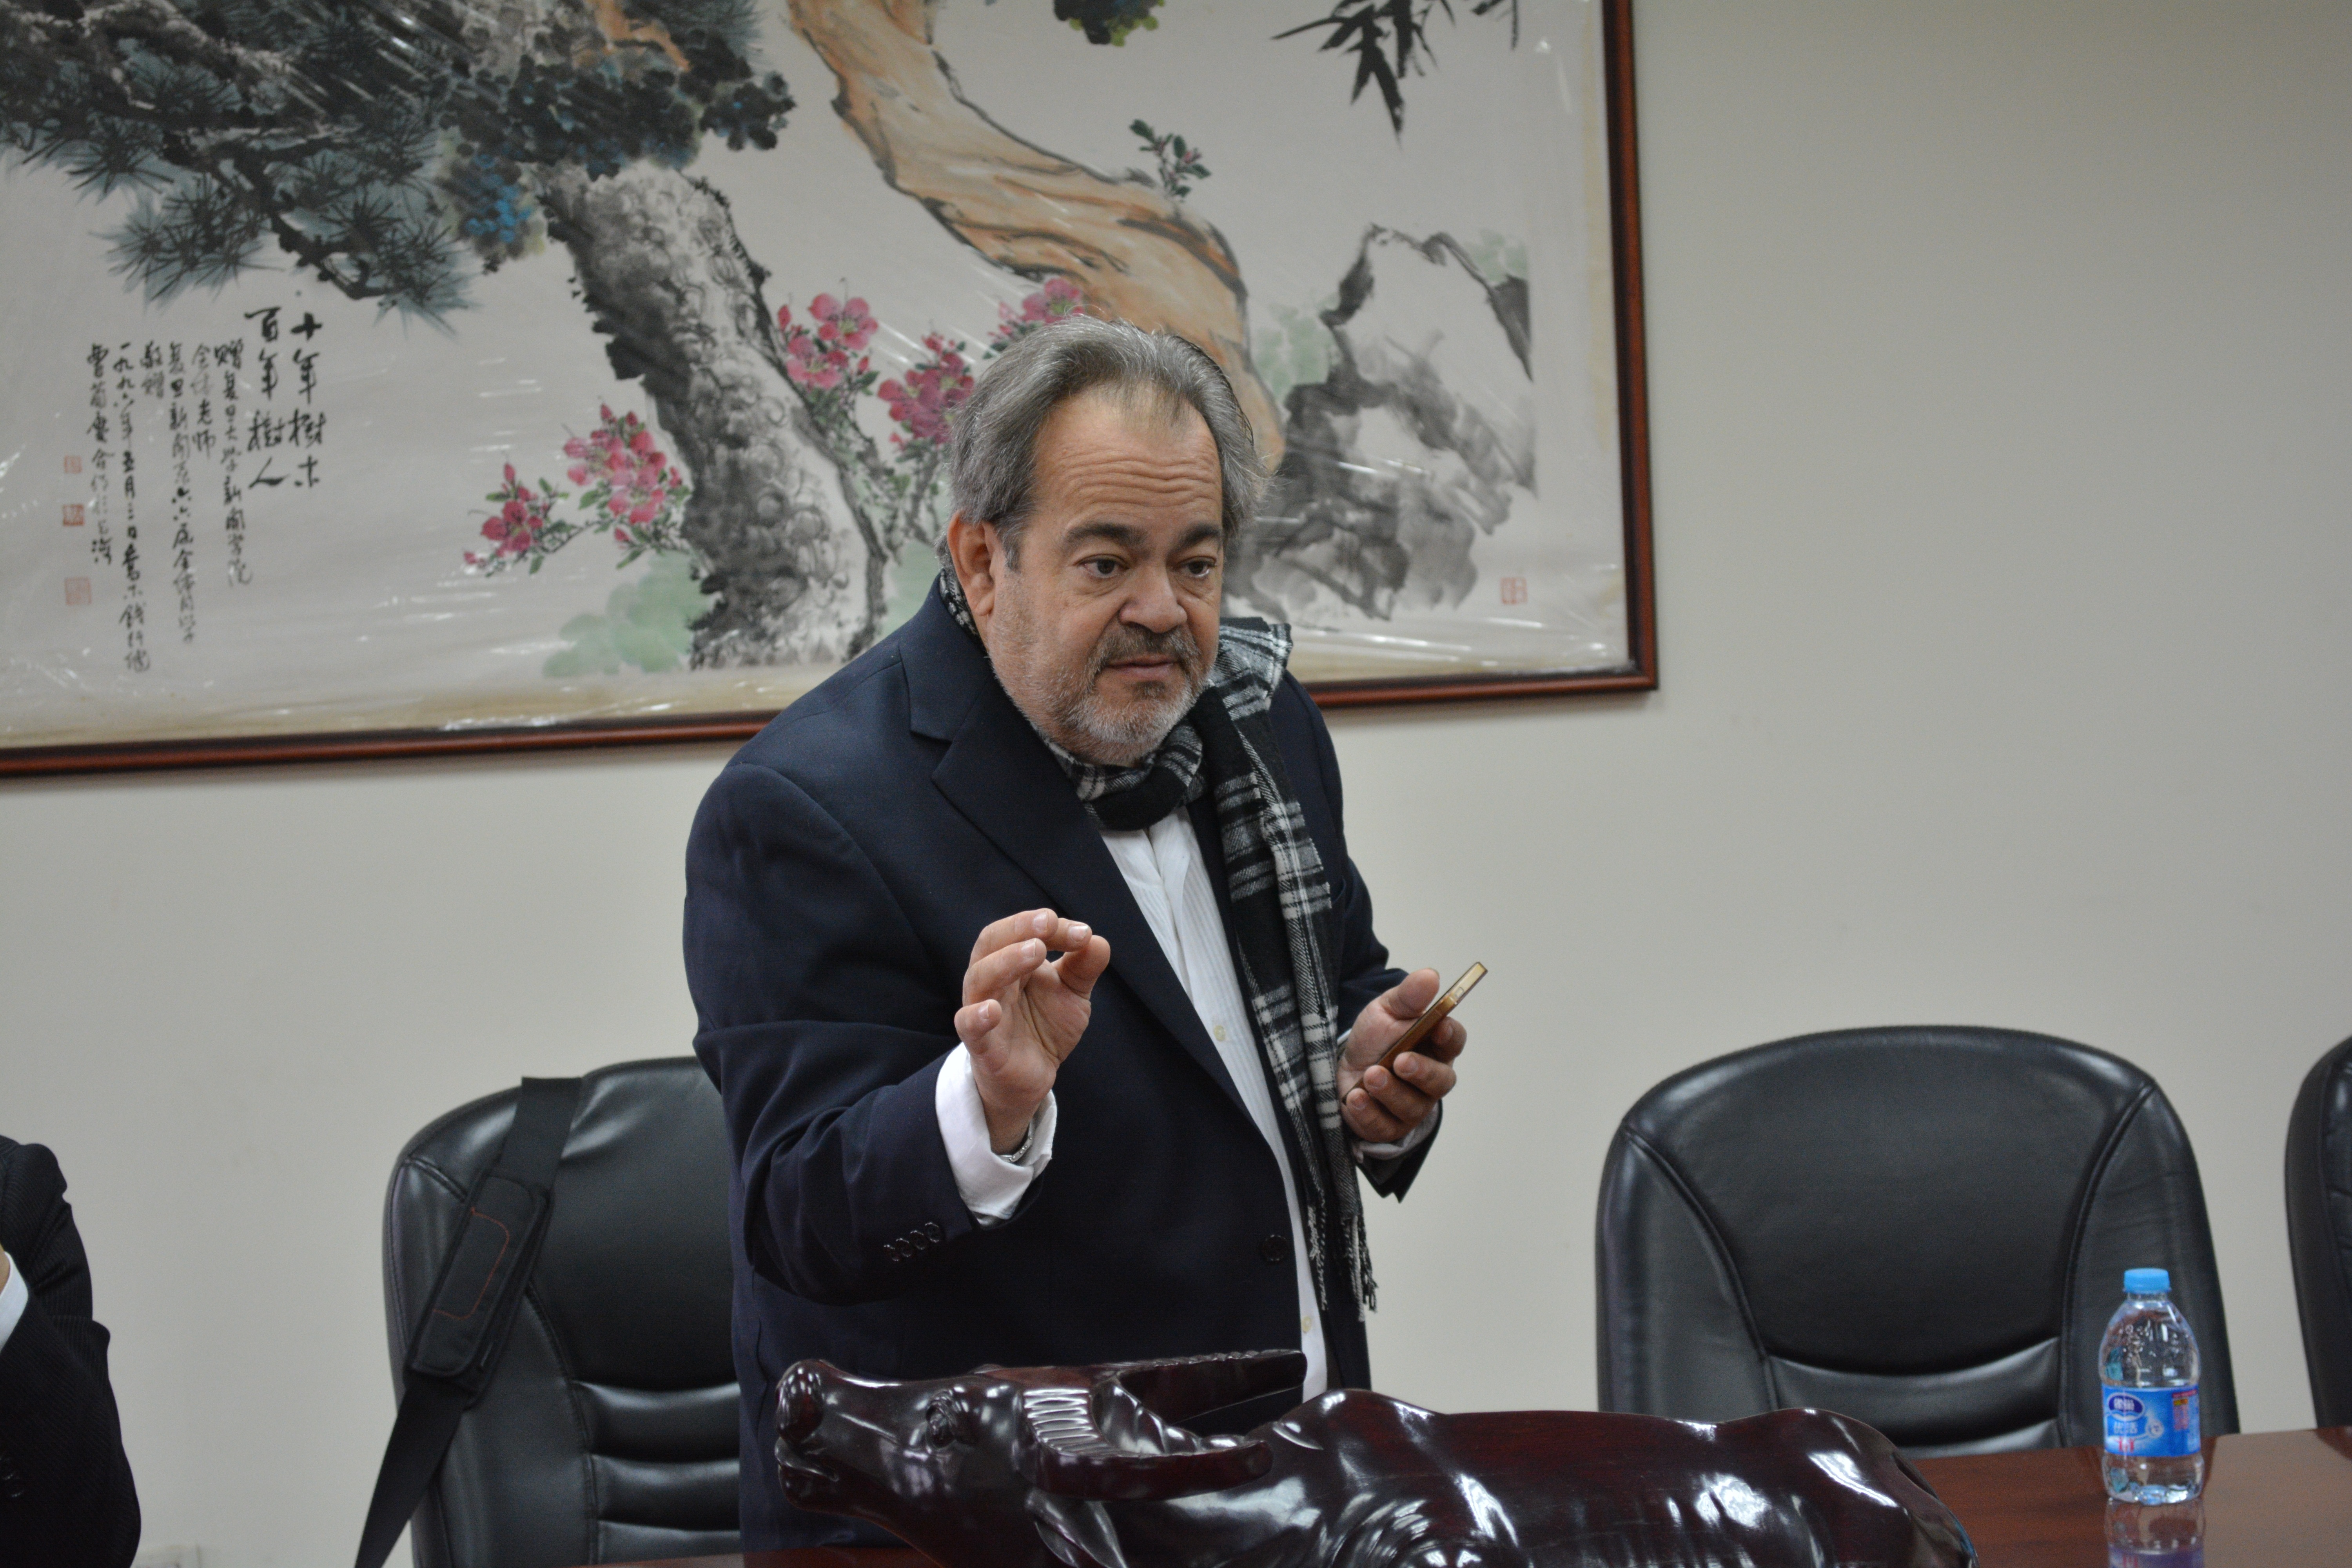
sitting, conversation, human positions